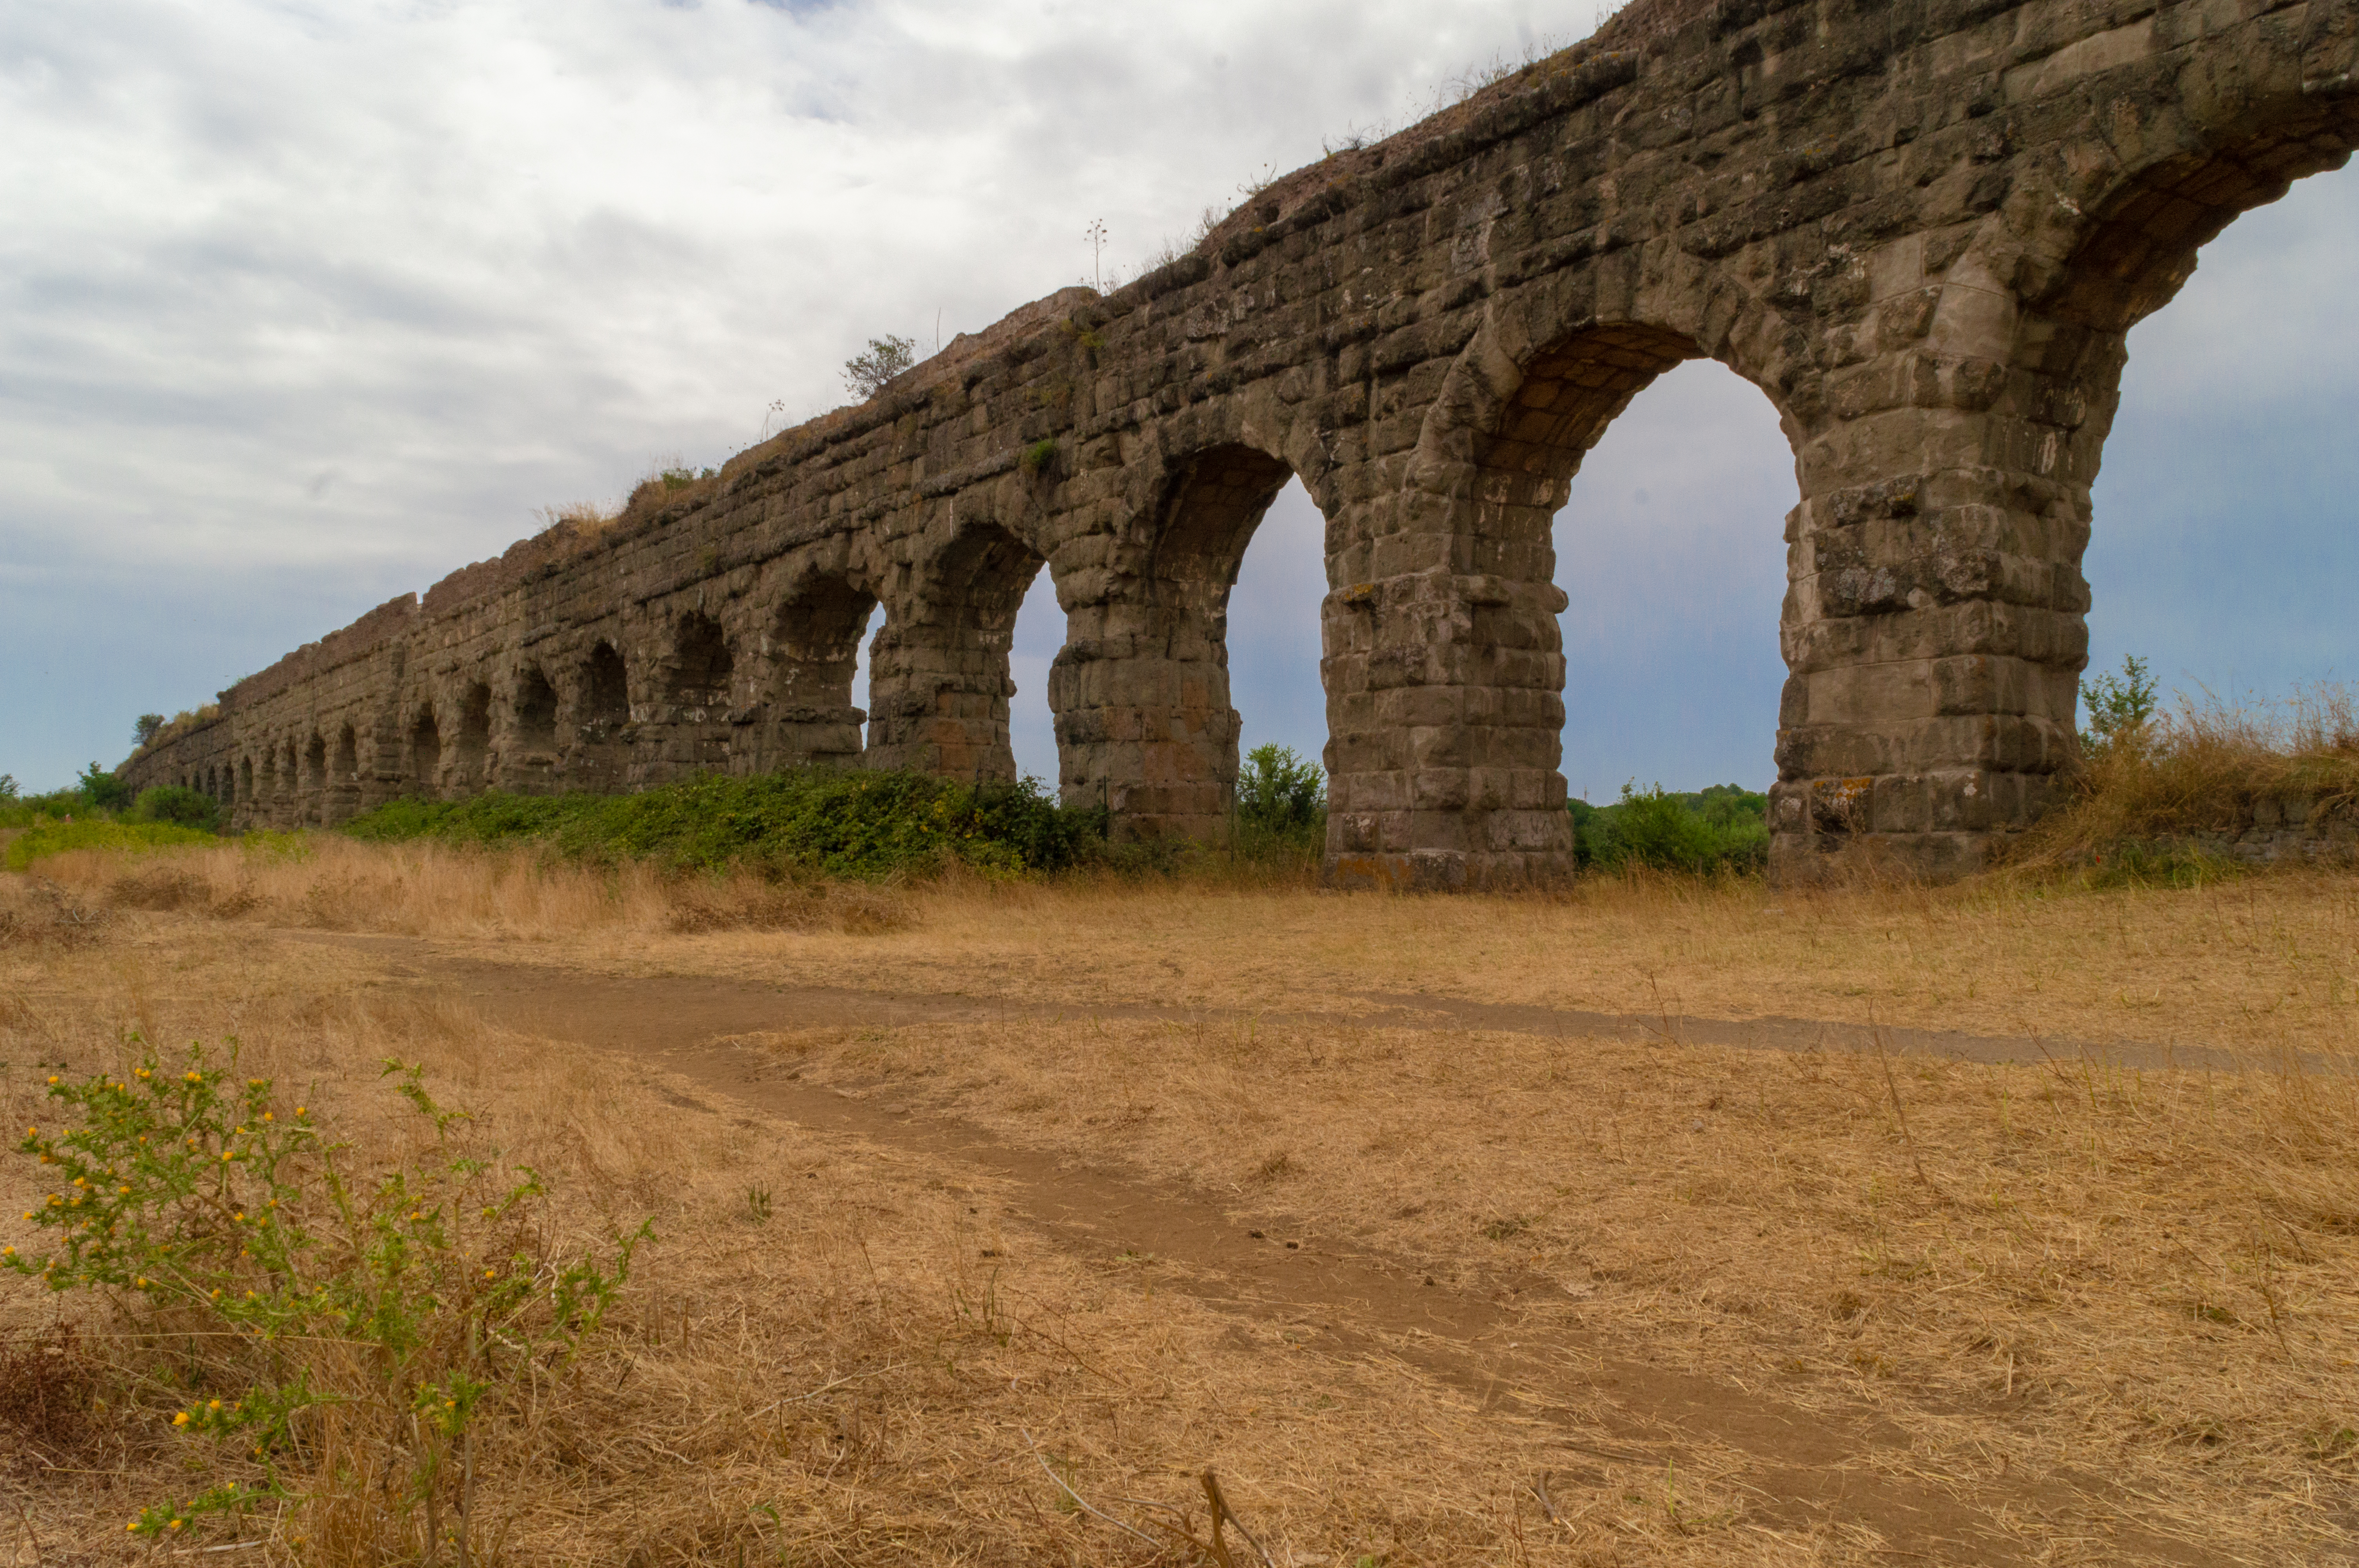
ancient, architecture, roman, stone, aqueduct, arch, old, bridge, ruins, history, travel, sky, europe, landmark, spain, monument, wall, arches, ruin, france, building, rome, castle, guard, historic site, archaeological site, viaduct, ancient history, fortification, arch bridge, fixed link, grass, shrubland, concrete bridge